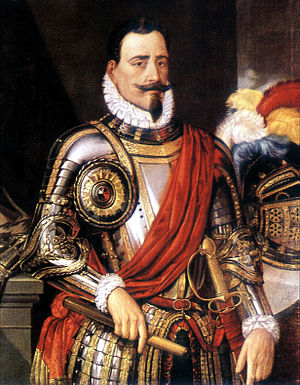
Chile / Historie / Spansk kolonisering
Pedro de Valdivia
Chile, officielt Republikken Chile, er et land i Sydamerika. Chile er klemt inde mellem Andesbjergene i øst og Stillehavet i vest. Det grænser op til Peru i nord, Bolivia i nordøst, Argentina i øst og Drakestrædet i syd. Chile omfatter også territorierne Juan Fernández, Salas y Gómez, Desventuradas og Påskeøen. Chile gør også krav på et 1,25 millioner km² stort område af Antarktis. Disse krav er dog suspenderet under Antarktistraktaten.